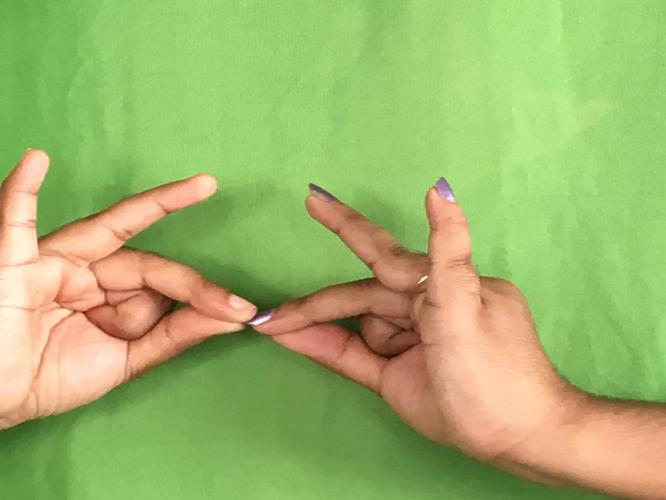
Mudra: Sakata
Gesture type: double_hand